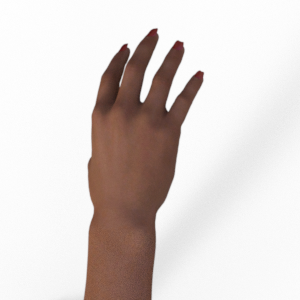
Label: paper